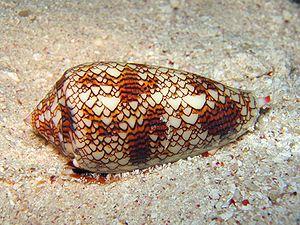
Les Conidae sont une famille d'escargots marins. Elle a été créée par John Fleming en 1822. Cette famille comprend de très nombreux genres mais est principalement dominée par le genre Conus avec actuellement 626 espèces vivantes. Le nom vernaculaire ou commun de cette famille est Cône.
Conus textile, la Toison d'or, est une espèce de mollusque de la famille des Conidae. C'est un coquillage venimeux. Son poison, extrêmement puissant, peut tuer un homme en cinq minutes, il n'existe aucun antidote efficace, faisant de cette espèce l'un des cônes les plus venimeux.
Un automate cellulaire consiste en une grille régulière de « cellules » contenant chacune un « état » choisi parmi un ensemble fini et qui peut évoluer au cours du temps. L'état d'une cellule au temps t+1 est fonction de l'état au temps t d'un nombre fini de cellules appelé son « voisinage ». À chaque nouvelle unité de temps, les mêmes règles sont appliquées simultanément à toutes les cellules de la grille, produisant une nouvelle « génération » de cellules dépendant entièrement de la génération précédente.
Le triangle de Sierpiński, aussi appelé par Mandelbrot le joint de culasse de Sierpiński, est une fractale, du nom de Wacław Sierpiński qui l'a décrit en 1915.